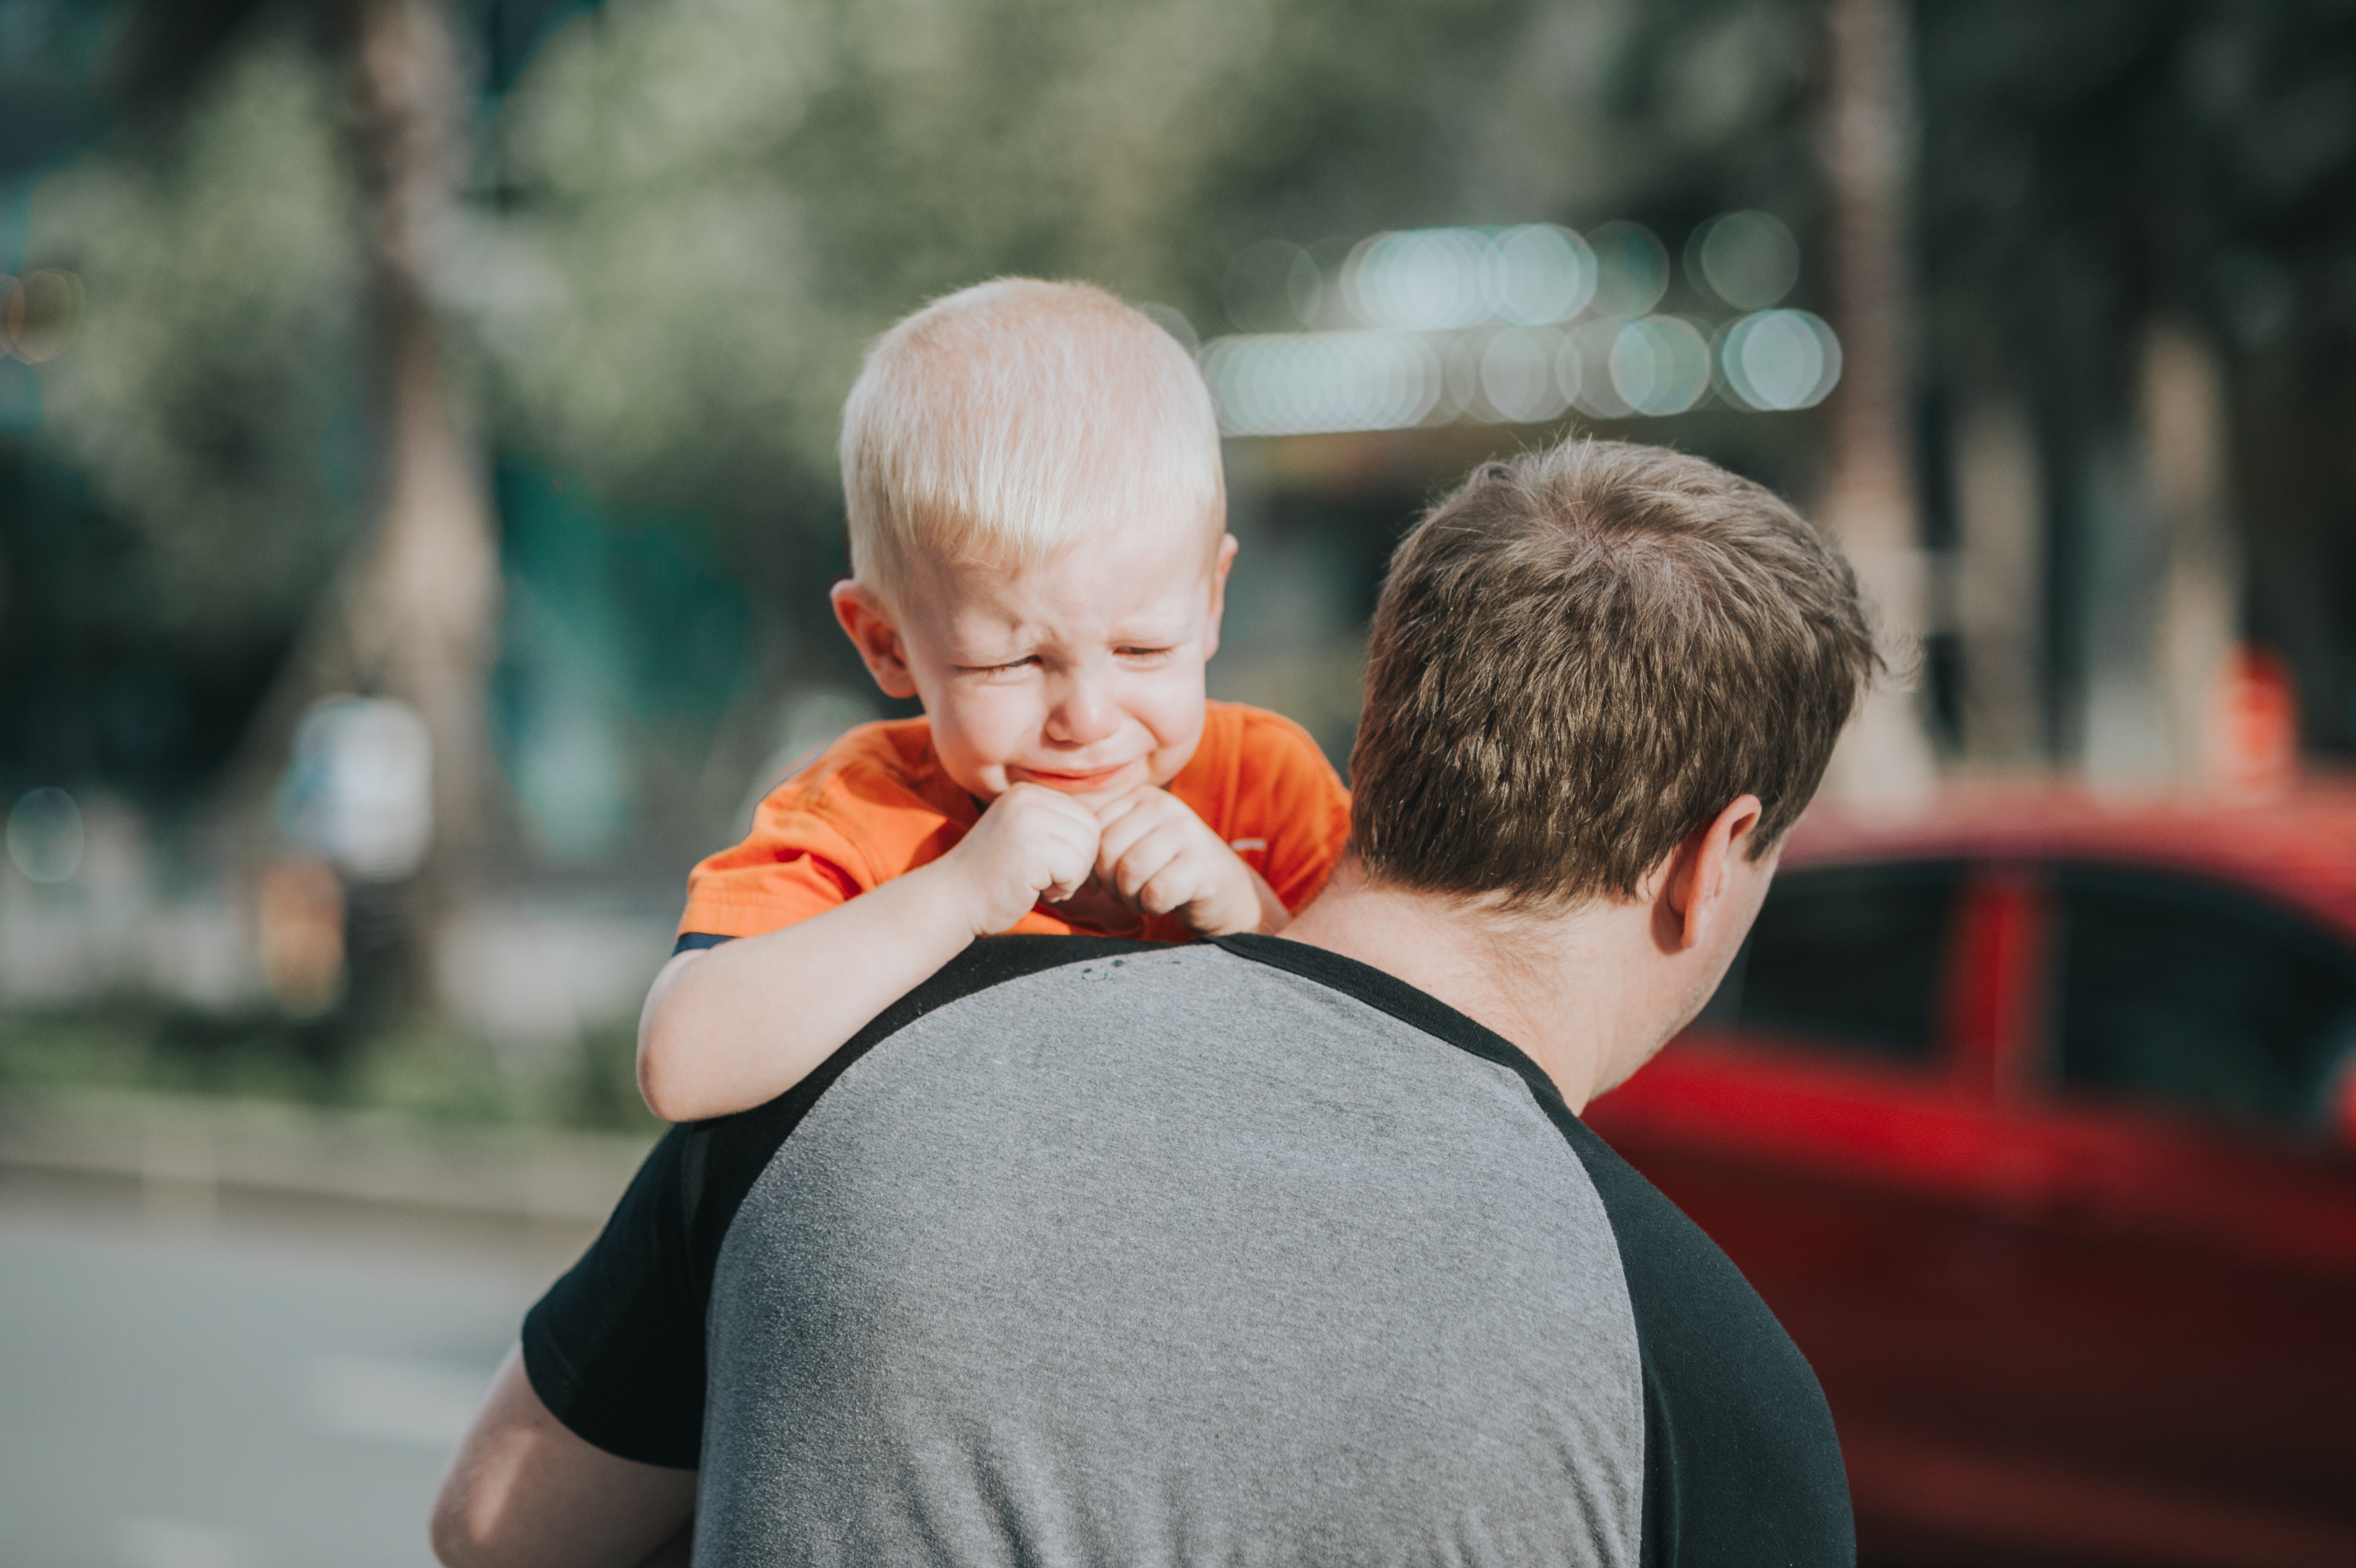
photograph, people, child, toddler, interaction, photography, vacation, love, baby, family, hug, portrait photography